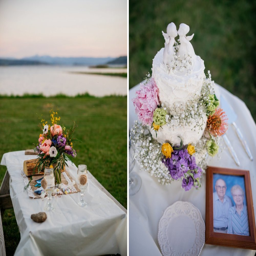
this is a cute nod to the couple 's family .